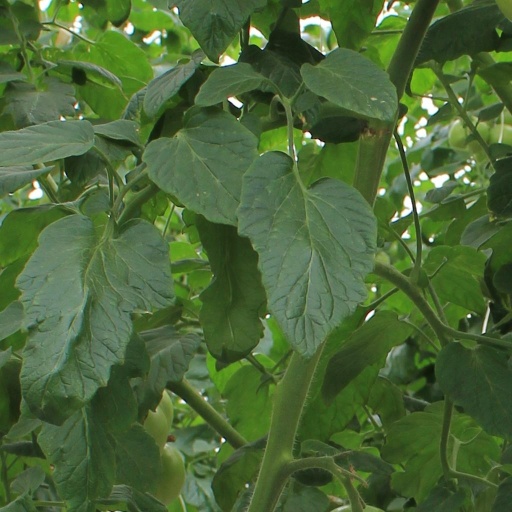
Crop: tomato